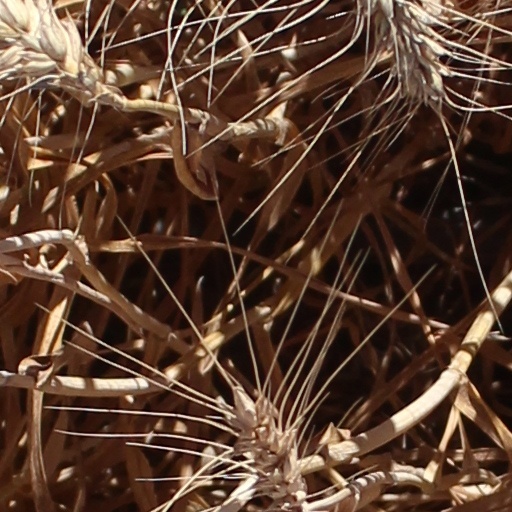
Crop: wheat